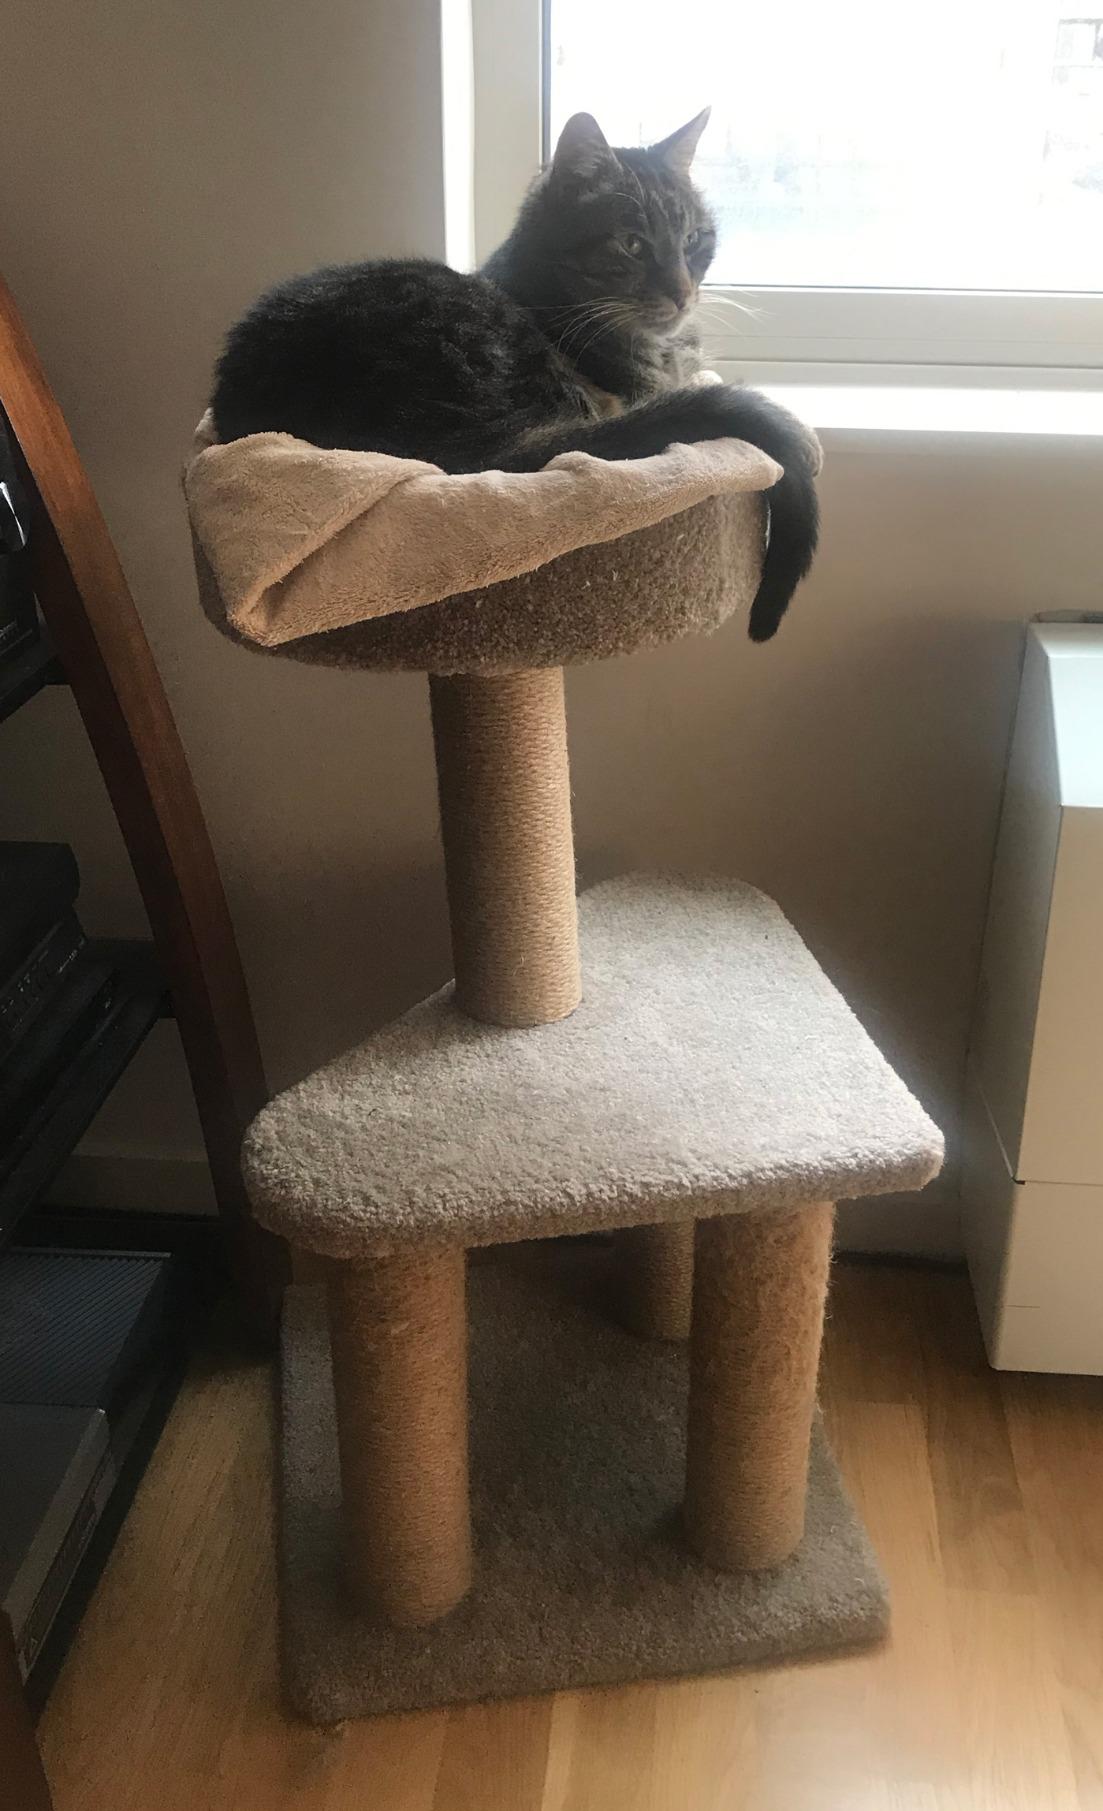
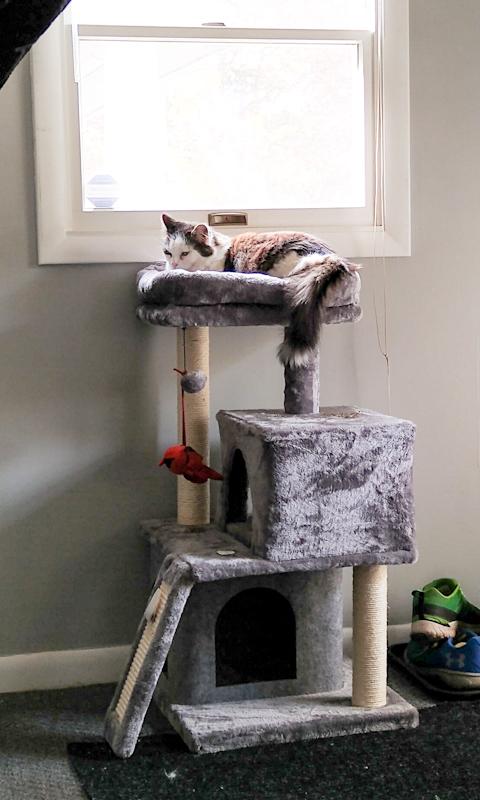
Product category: items_cat tree
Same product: no